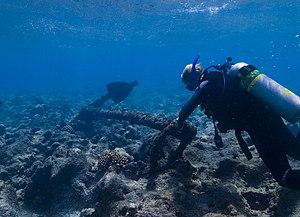
George Pollard, né le 18 juillet 1791 à Nantucket et mort dans cette même ville le 7 janvier 1870, est un navigateur américain.
Two Brothers est un baleinier de Nantucket qui a coulé dans la nuit du 11 février 1823 au large du banc de sable de la Frégate française.